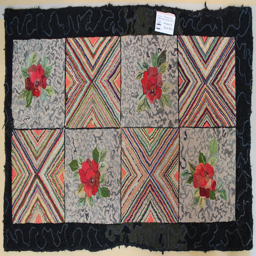
another old rug with grey background